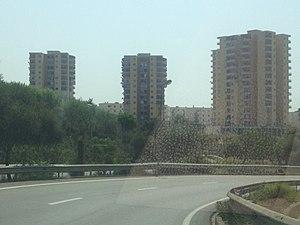
cité AAdl de Zeralda
Zéralda est une commune de la wilaya d'Alger en Algérie, située dans la banlieue ouest d'Alger.